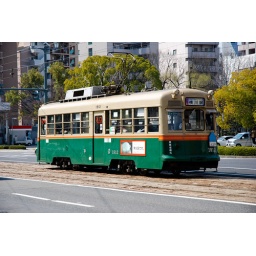
One of the many old street car in Hiroshima city.